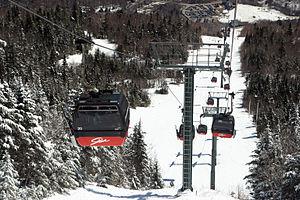
Le Vermont /vɛʁmɔ̃/ est un État du nord-est des États-Unis. Sa capitale est Montpelier et sa plus grande ville est Burlington. Il est l'un des plus petits États du pays, tant en superficie qu'en nombre d'habitants. Très rural, son territoire est recouvert à 75 % de forêts et seules sept villes dépassent les 10 000 habitants. Seul État de la Nouvelle-Angleterre à ne pas avoir accès à l'océan Atlantique, il est bordé au nord par la province canadienne du Québec, à l'est par le New Hampshire, au sud par le Massachusetts et à l'ouest par l'État de New York. Son climat est de type continental et ses paysages alternent entre vastes forêts verdoyantes, étendues lacustres et montagnes Vertes.